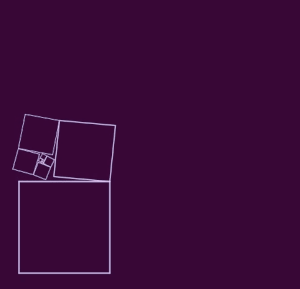
Animation GIF de Fibonacci
En mathématiques, la suite de Fibonacci est une suite d'entiers dans laquelle chaque terme est la somme des deux termes qui le précèdent. Elle commence par les termes 0 et 1. Les termes de cette suite sont appelés nombres de Fibonacci :